History of electric power transmission

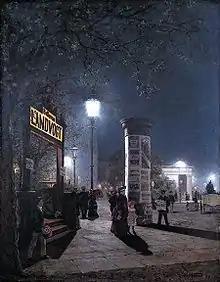
Berlin, 1884. With double the brilliance of gaslight, arc lamps were in high demand for stores and public areas. Arc lighting circuits used up to thousands of volts with arc lamps connected in series.

Prior to electricity, various systems had been used for transmission of power across large distances. Chief among them were telodynamic (cable in motion), pneumatic (pressurized air), and hydraulic (pressurized liquid) transmission. Cable cars were the most frequent example of telodynamic transmission, whose lines could extend for several miles for a single section. Pneumatic transmission was used for city power transmission systems in Paris, Birmingham, Rixdorf, Offenbach, Dresden and Buenos Aires at the beginning of the twentieth century. Cities in the 19th century also used hydraulic transmission using high pressure water mains to deliver power to factory motors. London's system delivered over a network of pipes carrying water at . These systems were replaced by cheaper and more versatile electrical systems, but by the end of the 19th century, city planners and financiers were well aware of the benefits, economics, and process of establishing power transmission systems.